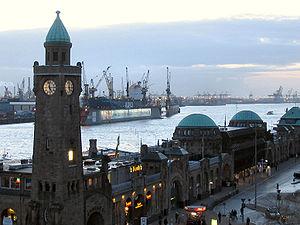
L'Allemagne est depuis 2007 la quatrième puissance économique mondiale, derrière les États-Unis, la Chine et le Japon, est la première de l'Union européenne et de l'Europe, avec un produit intérieur brut de 3 677 milliards de dollars. Cependant, en parité de pouvoir d'achat, l'Allemagne est cinquième derrière la Chine, le Japon et l’Inde. Elle était le deuxième grand exportateur après les États-Unis ; elle est aujourd'hui le troisième plus grand exportateur mondial de biens derrière les États-Unis et la Chine avec 1 493 milliards d'euros de biens exportés en 2013.